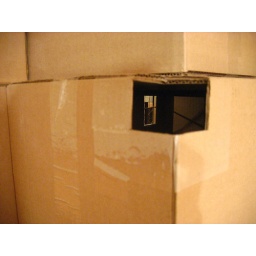
hole in the cardboard box tower, with tiny lit window visible inside.